Earl and Oza Crownover-Brown House

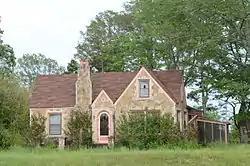

The Earl and Oza Crownover-Brown House is a historic house at 133 South Broadway in Damascus, Arkansas. It is a single story masonry structure, built out of sandstone with cream-colored brick trim. It has a side gable roof, with front cross gable and a central entrance topped by a small gable, with a chimney to the door's left. The house was built 1943 by Silas Owen, Sr., a local master mason, and is one of the finest examples of his work.